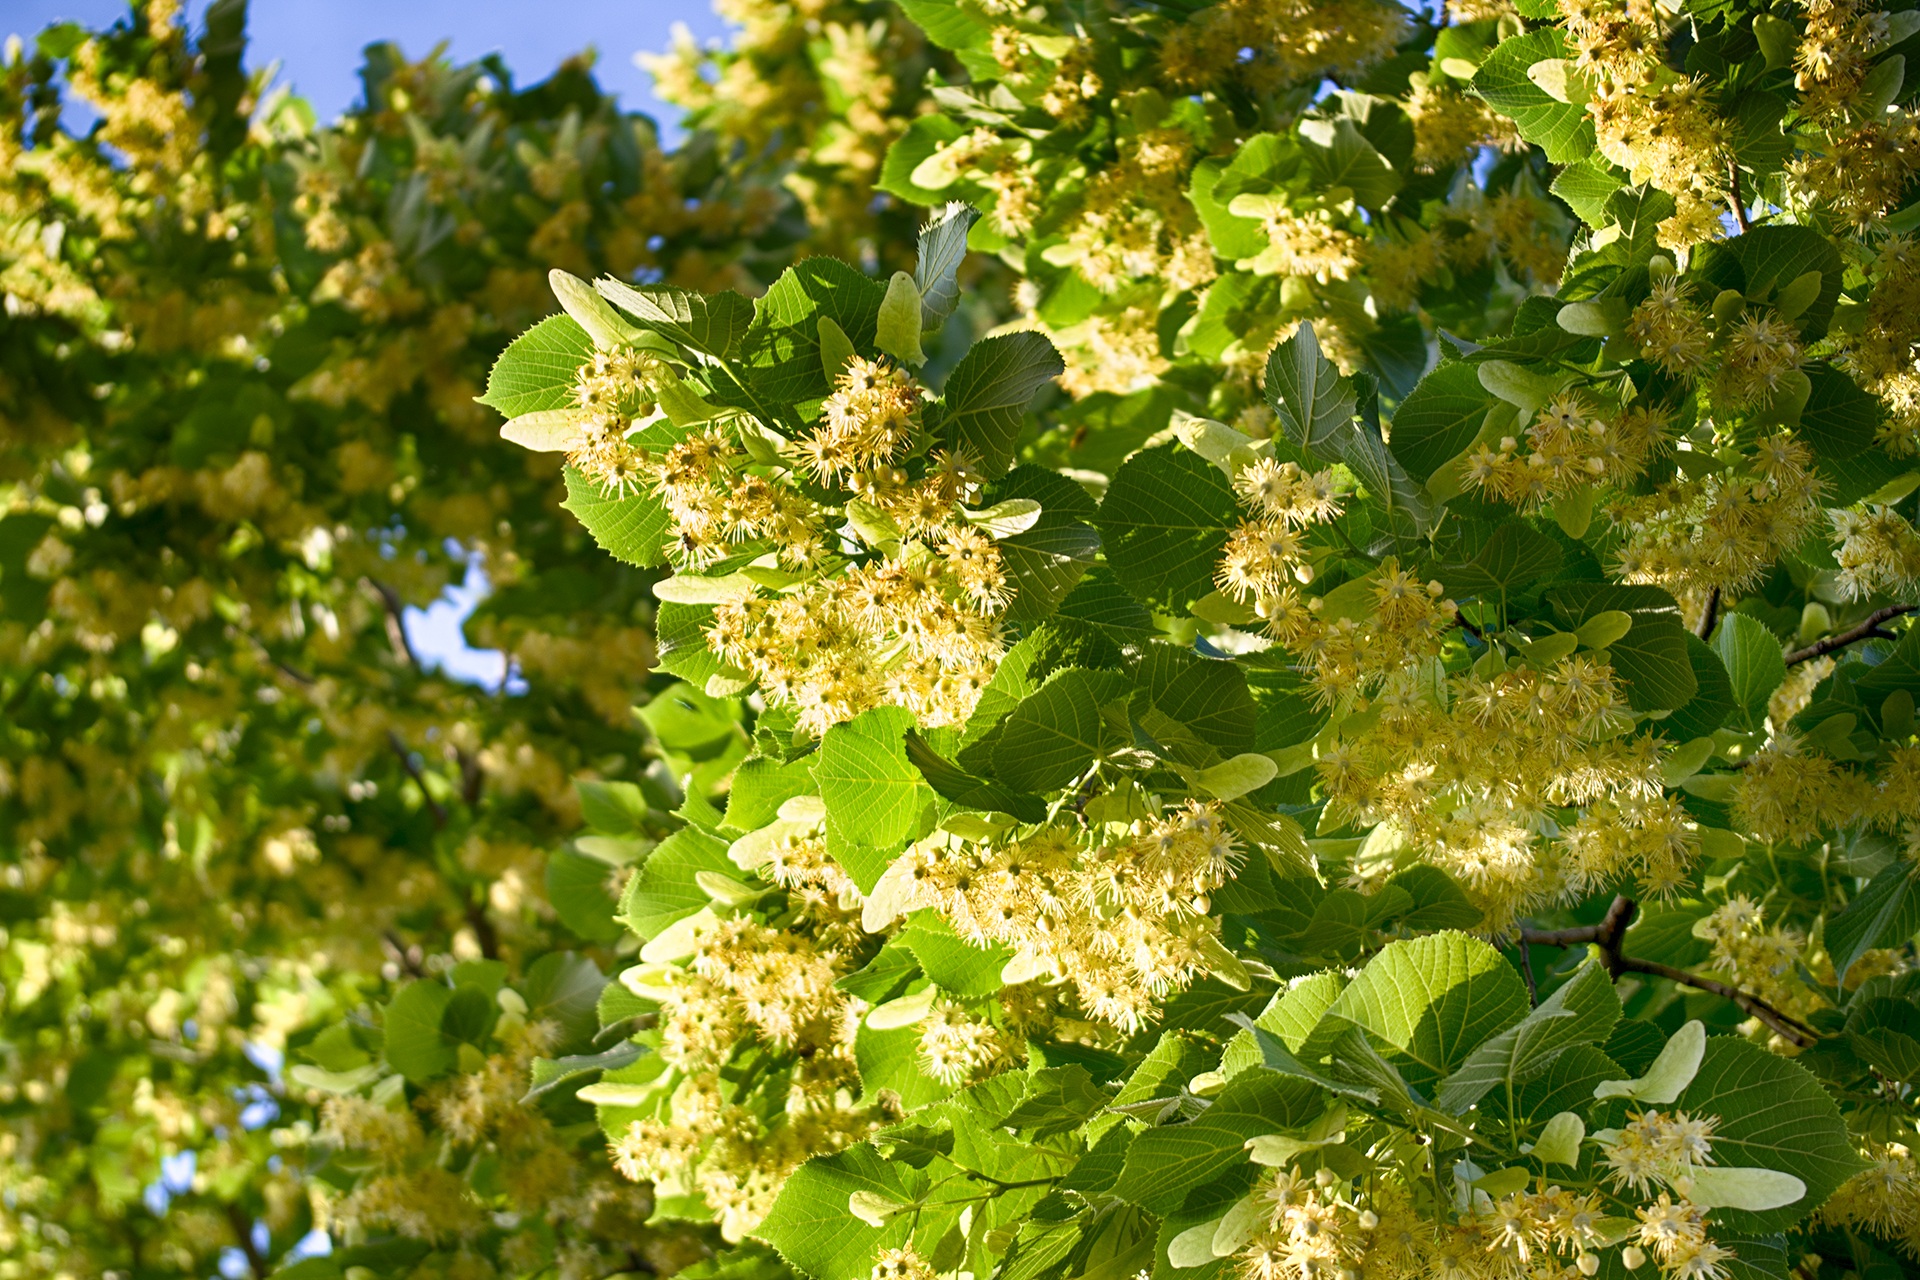
tree, nature, outdoor, blossom, plant, sun, fruit, leaf, flower, summer, food, green, produce, agriculture, leaves, shrub, flowering plant, annual plant, woody plant, land plant